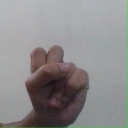
अक्षर: स